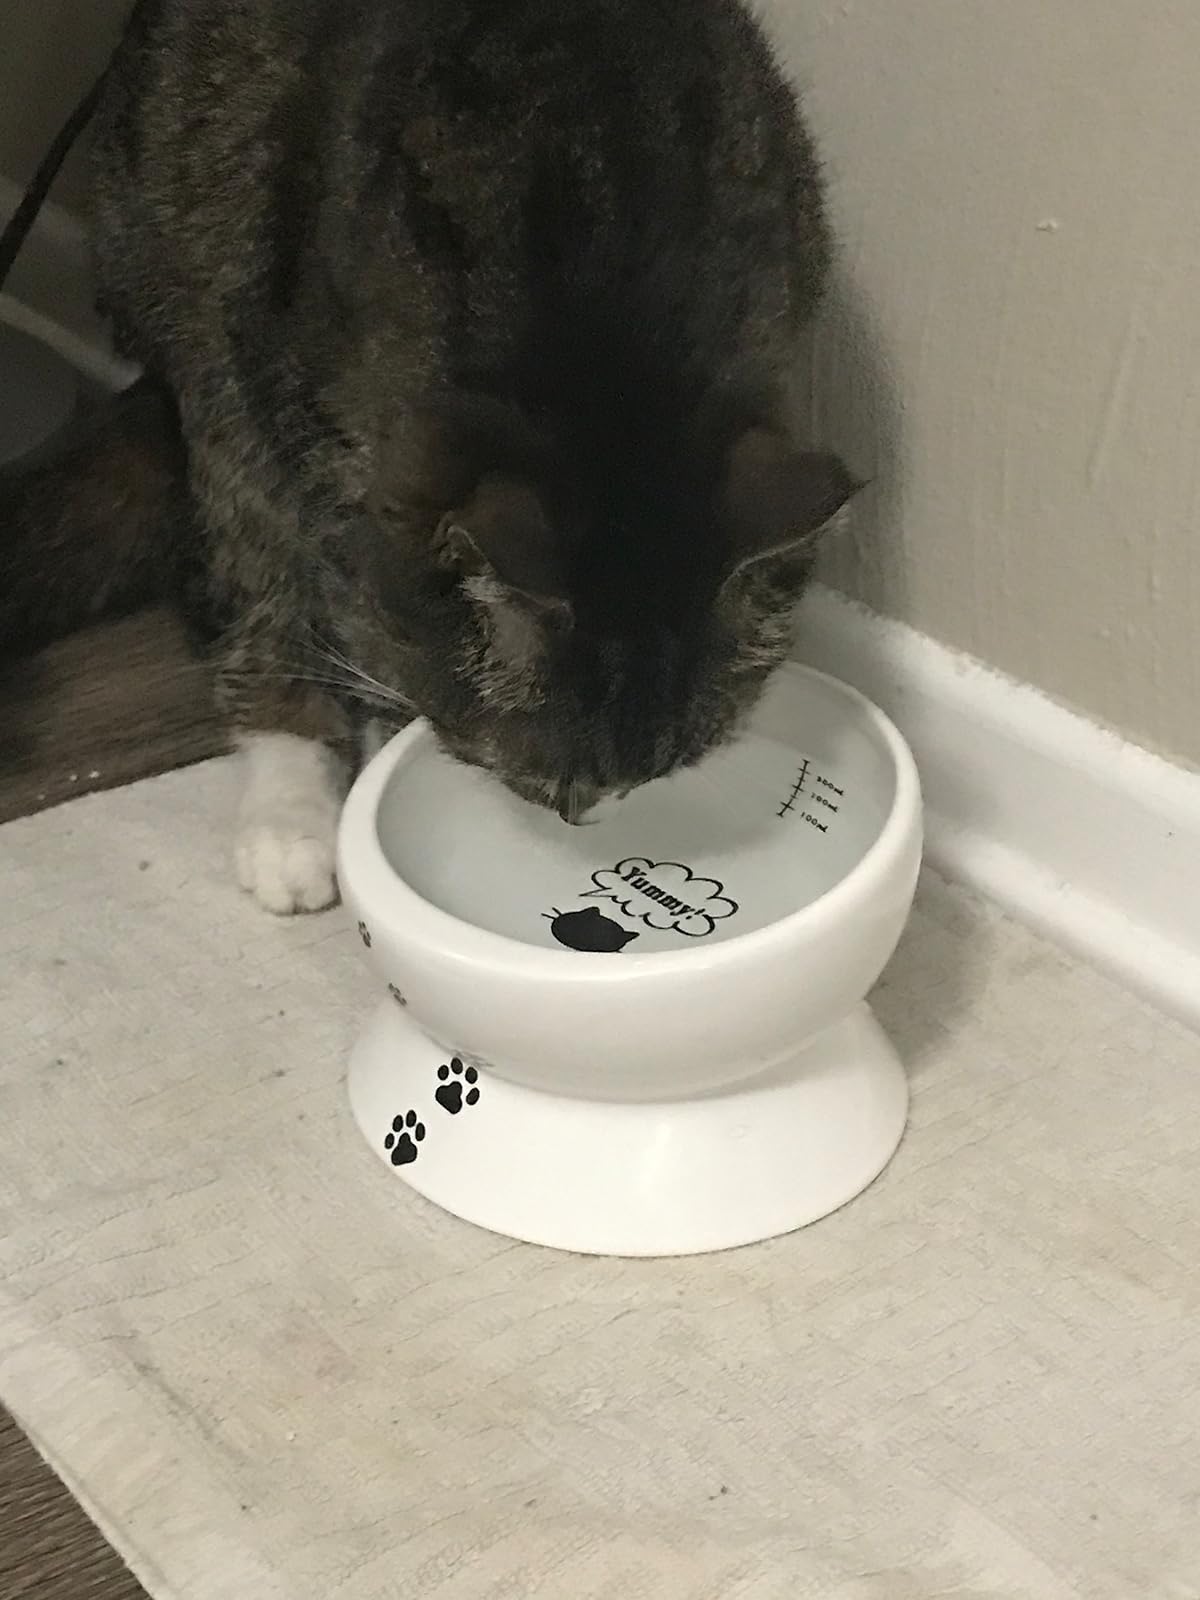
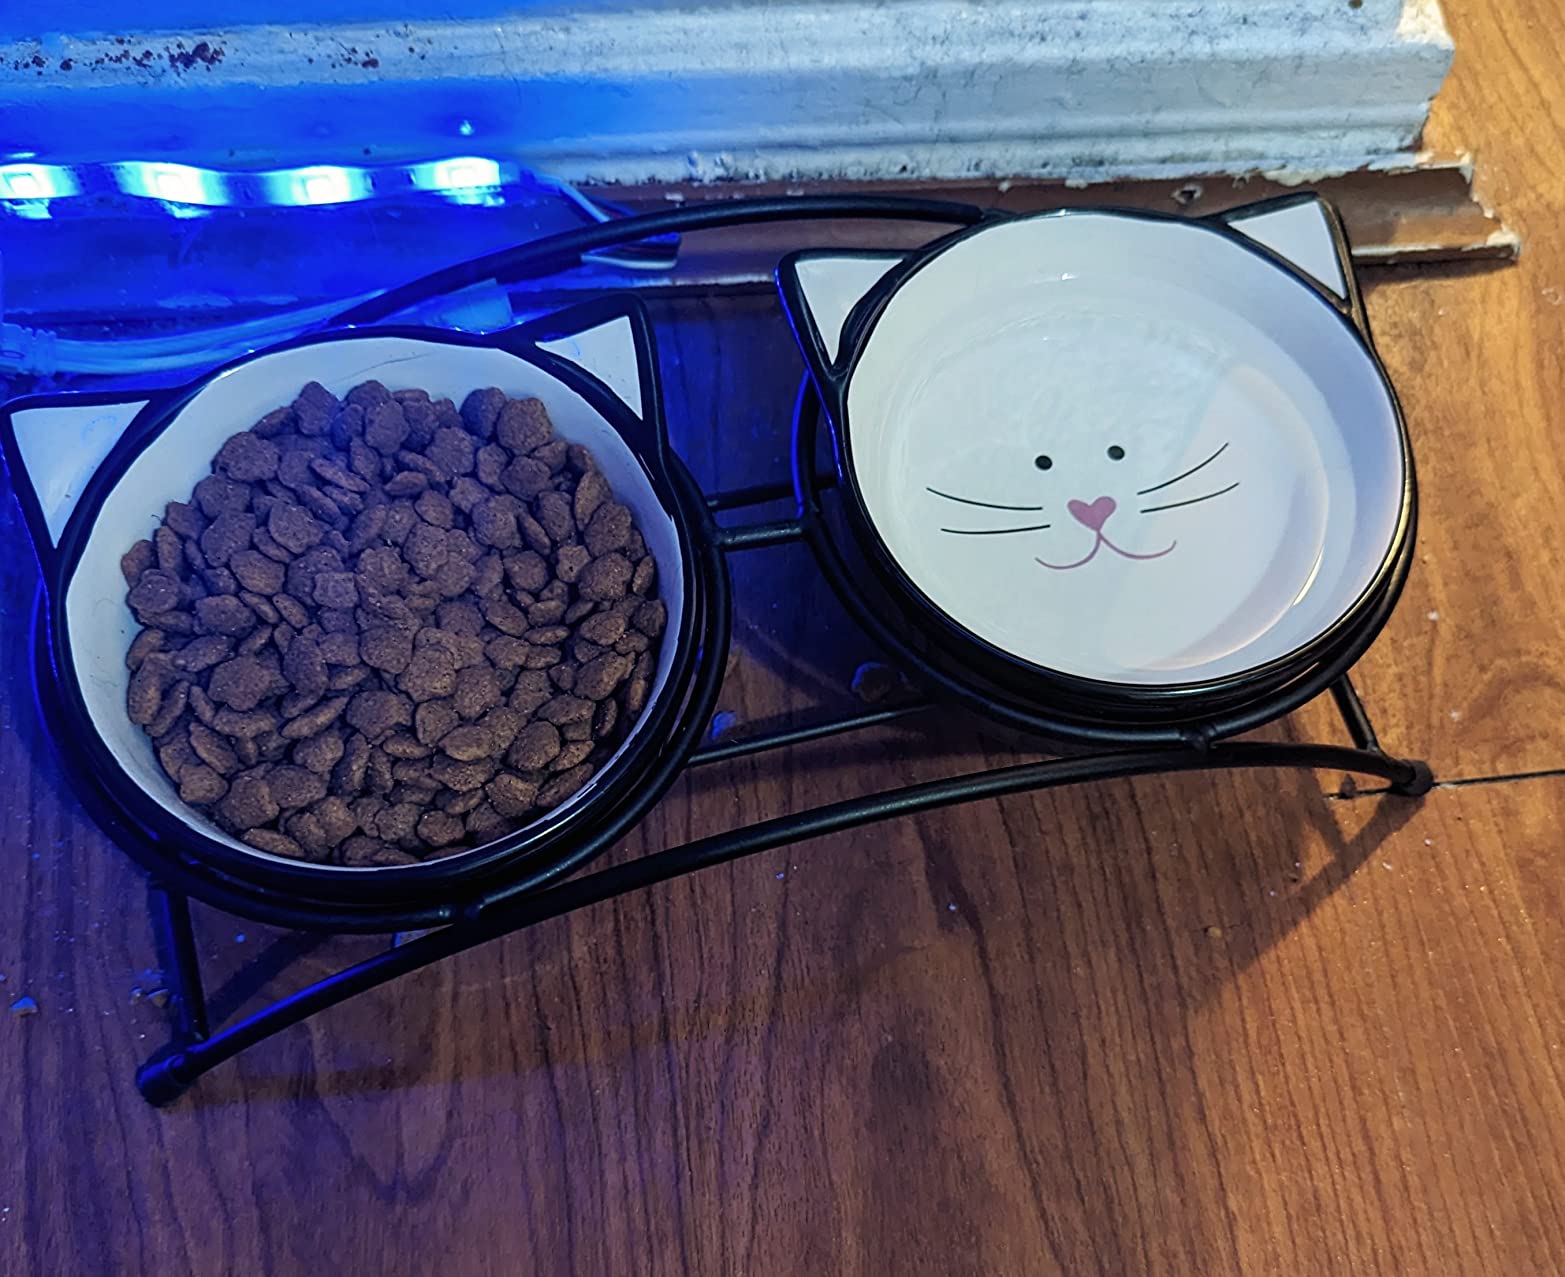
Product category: items_bowl
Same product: no